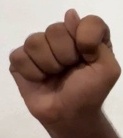
ASL sign: T